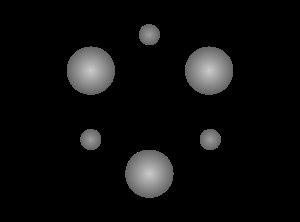
Une rosette de Klemperer est un système gravitationnel composé de deux types de corps célestes qui orbitent autour d'un barycentre selon le même motif. Wolfgang Klemperer est le premier à décrire ce système en 1962.